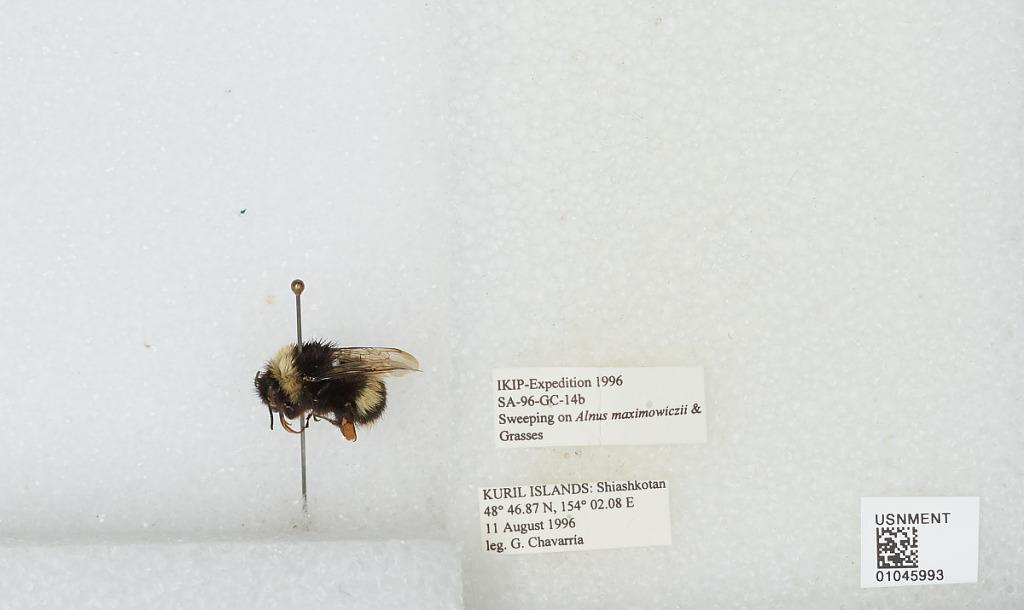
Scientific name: Bombus sp.
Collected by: G. Chavarria
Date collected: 1996-8-11
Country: Russia
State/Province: Sakhalin
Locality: Kuril Islands, Shiashkotan Island
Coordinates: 48.7811, 154.035